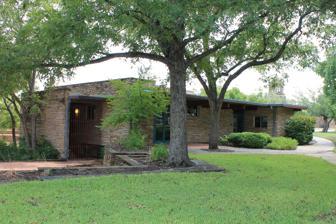
Building: Ethel Wilson Harris House
Country: United States of America
Year built: 1956
Historic house in Texas, United States United States historic place Ethel Wilson Harris House U.S. National Register of Historic Places Ethel Wilson Harris House Show map of Texas Ethel Wilson Harris House Show map of the United States Location 6519 San Jose Dr.--San Antonio Missions NHP, San Antonio , Texas Coordinates 29°21′47″N 98°28′47″W / 29.36306°N 98.47972°W / 29.36306; -98.47972 Area 0.6 acres (0.24 ha) Built 1956 Architect Harris, Robert Architectural style Modern Movement , Wrightian NRHP reference No. 01000325 Added to NRHP April 3, 2001 The Ethel Wilson Harris House is a house built in 1956 located in what is now the San Antonio Missions National Historical Park , outside the perimeter walls of the Mission San Jose , in San Antonio , Texas , USA.  It is a Modern Movement or Wrightian architecture style house built in 1956, designed by Robert Harris . The house was documented in the Historic American Buildings Survey and is listed in the NRHP for its architecture. It is a two-story frame, stone and concrete house, approximately 2,000 square feet (190 m 2 ) in area, that is quite like a Usonian house. It was a home of artist and conservationist Ethel Wilson Harris .  Harris was a supervisor of Arts & Crafts projects for the Works Progress Administration in San Antonio.  Two of her tile murals are on the San Antonio River Walk . References